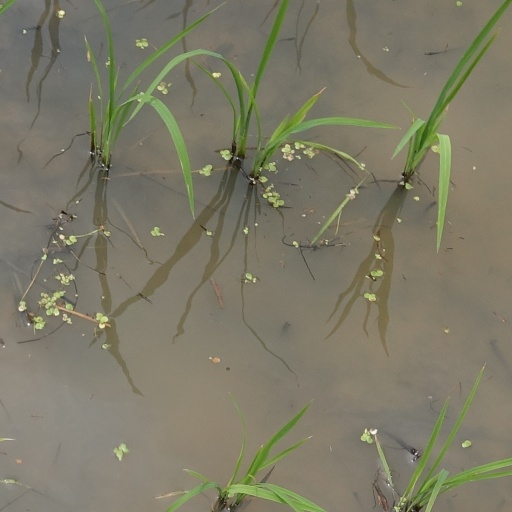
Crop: rice